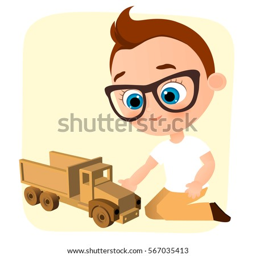
boy with a radio - controlled car .